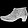
Label: Ankle boot